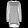
Label: Pullover